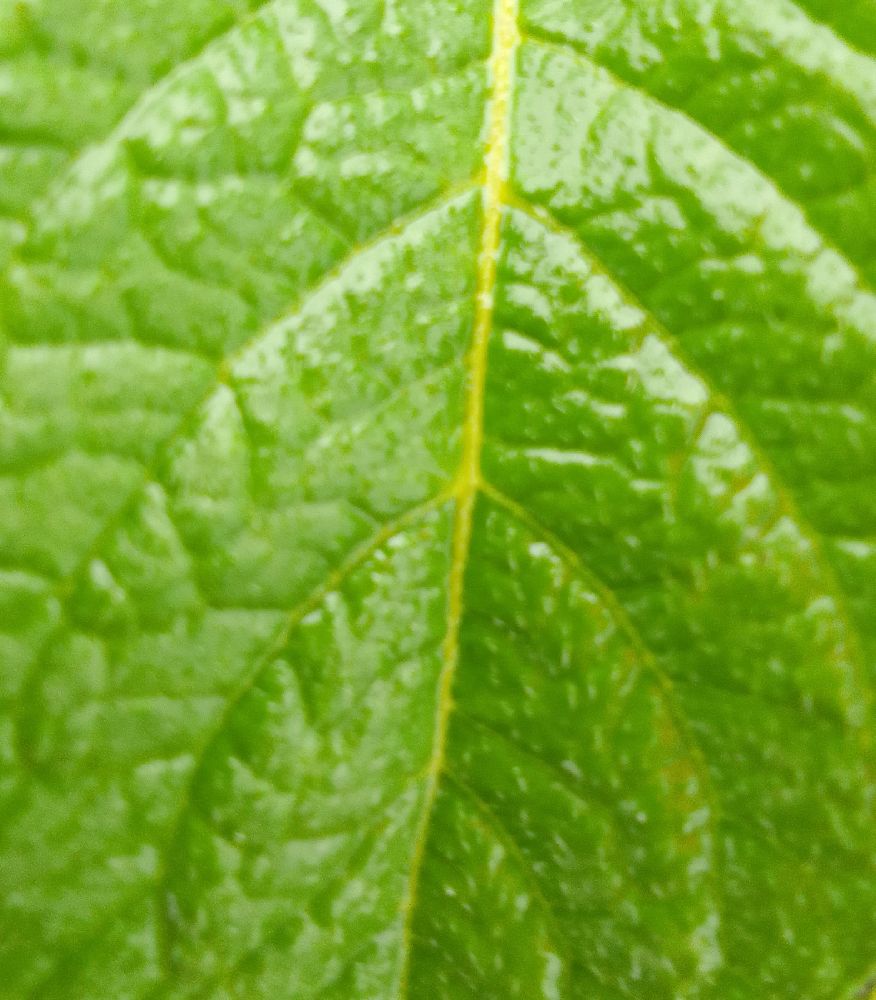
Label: Healthy